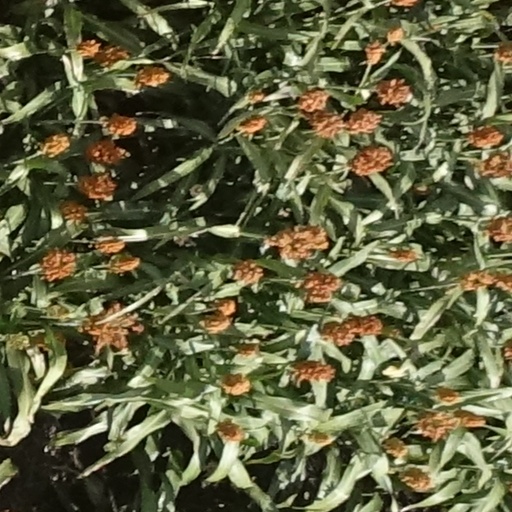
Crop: sorghum